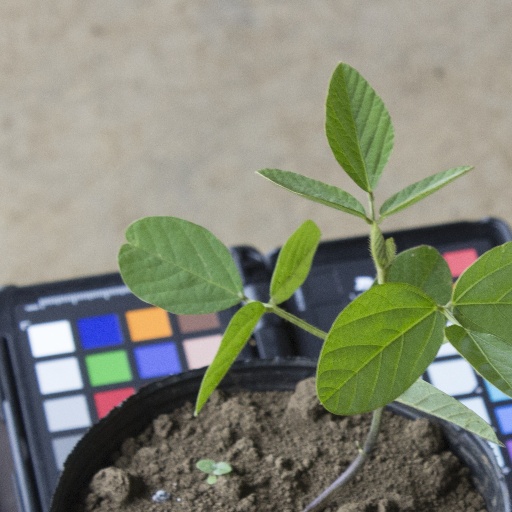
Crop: soybean